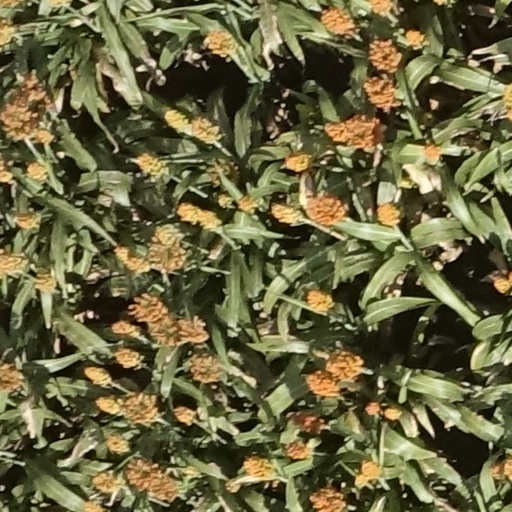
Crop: sorghum